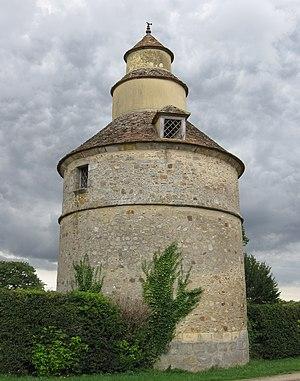
Pigeonnier de l'ancien château de Châtillon-la-Borde. (la Borde, Seine-et-Marne, région Île-de-France).
Cet article recense les monuments historiques de l'ouest de la Seine-et-Marne, en France.